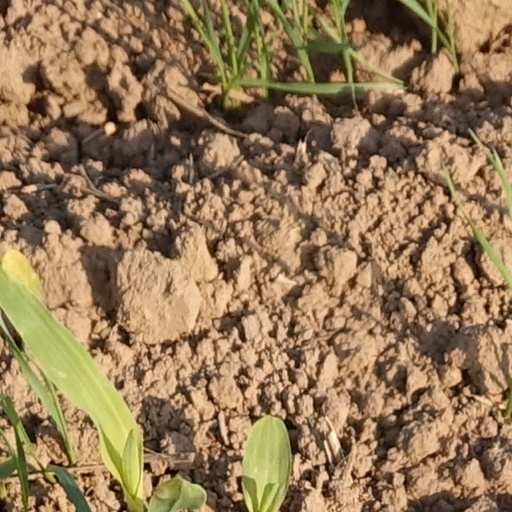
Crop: wheat